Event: Ecuador Earthquake
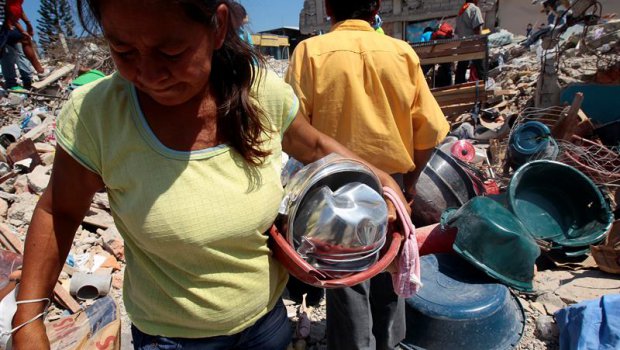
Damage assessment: damage